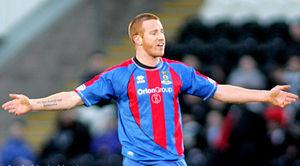
Adam Christopher Rooney, né le 21 avril 1988 à Dublin, est un footballeur irlandais. Il évolue au poste d'attaquant des Solihull Moors.